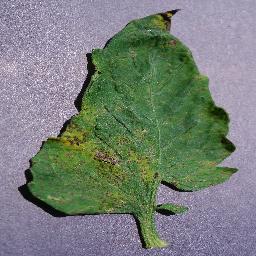
Label: Tomato___Septoria_leaf_spot